The Last Vacation

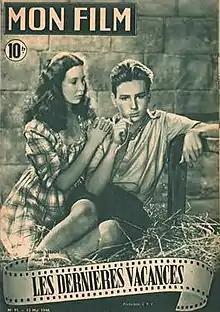

The Last Vacation (French: Les dernières vacances) is a 1948 French drama film directed by Roger Leenhardt and starring Odile Versois, Michel François, and Jean Lara. It was shot at the Saint-Maurice Studios in Paris and on location in Languedoc. The film's sets were designed by the art director Léon Barsacq.